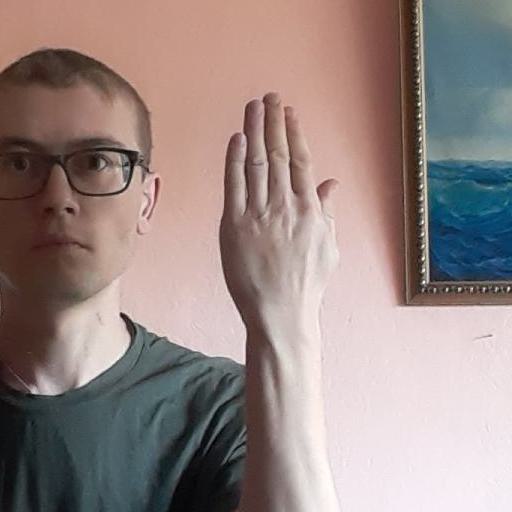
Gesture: stop_inverted